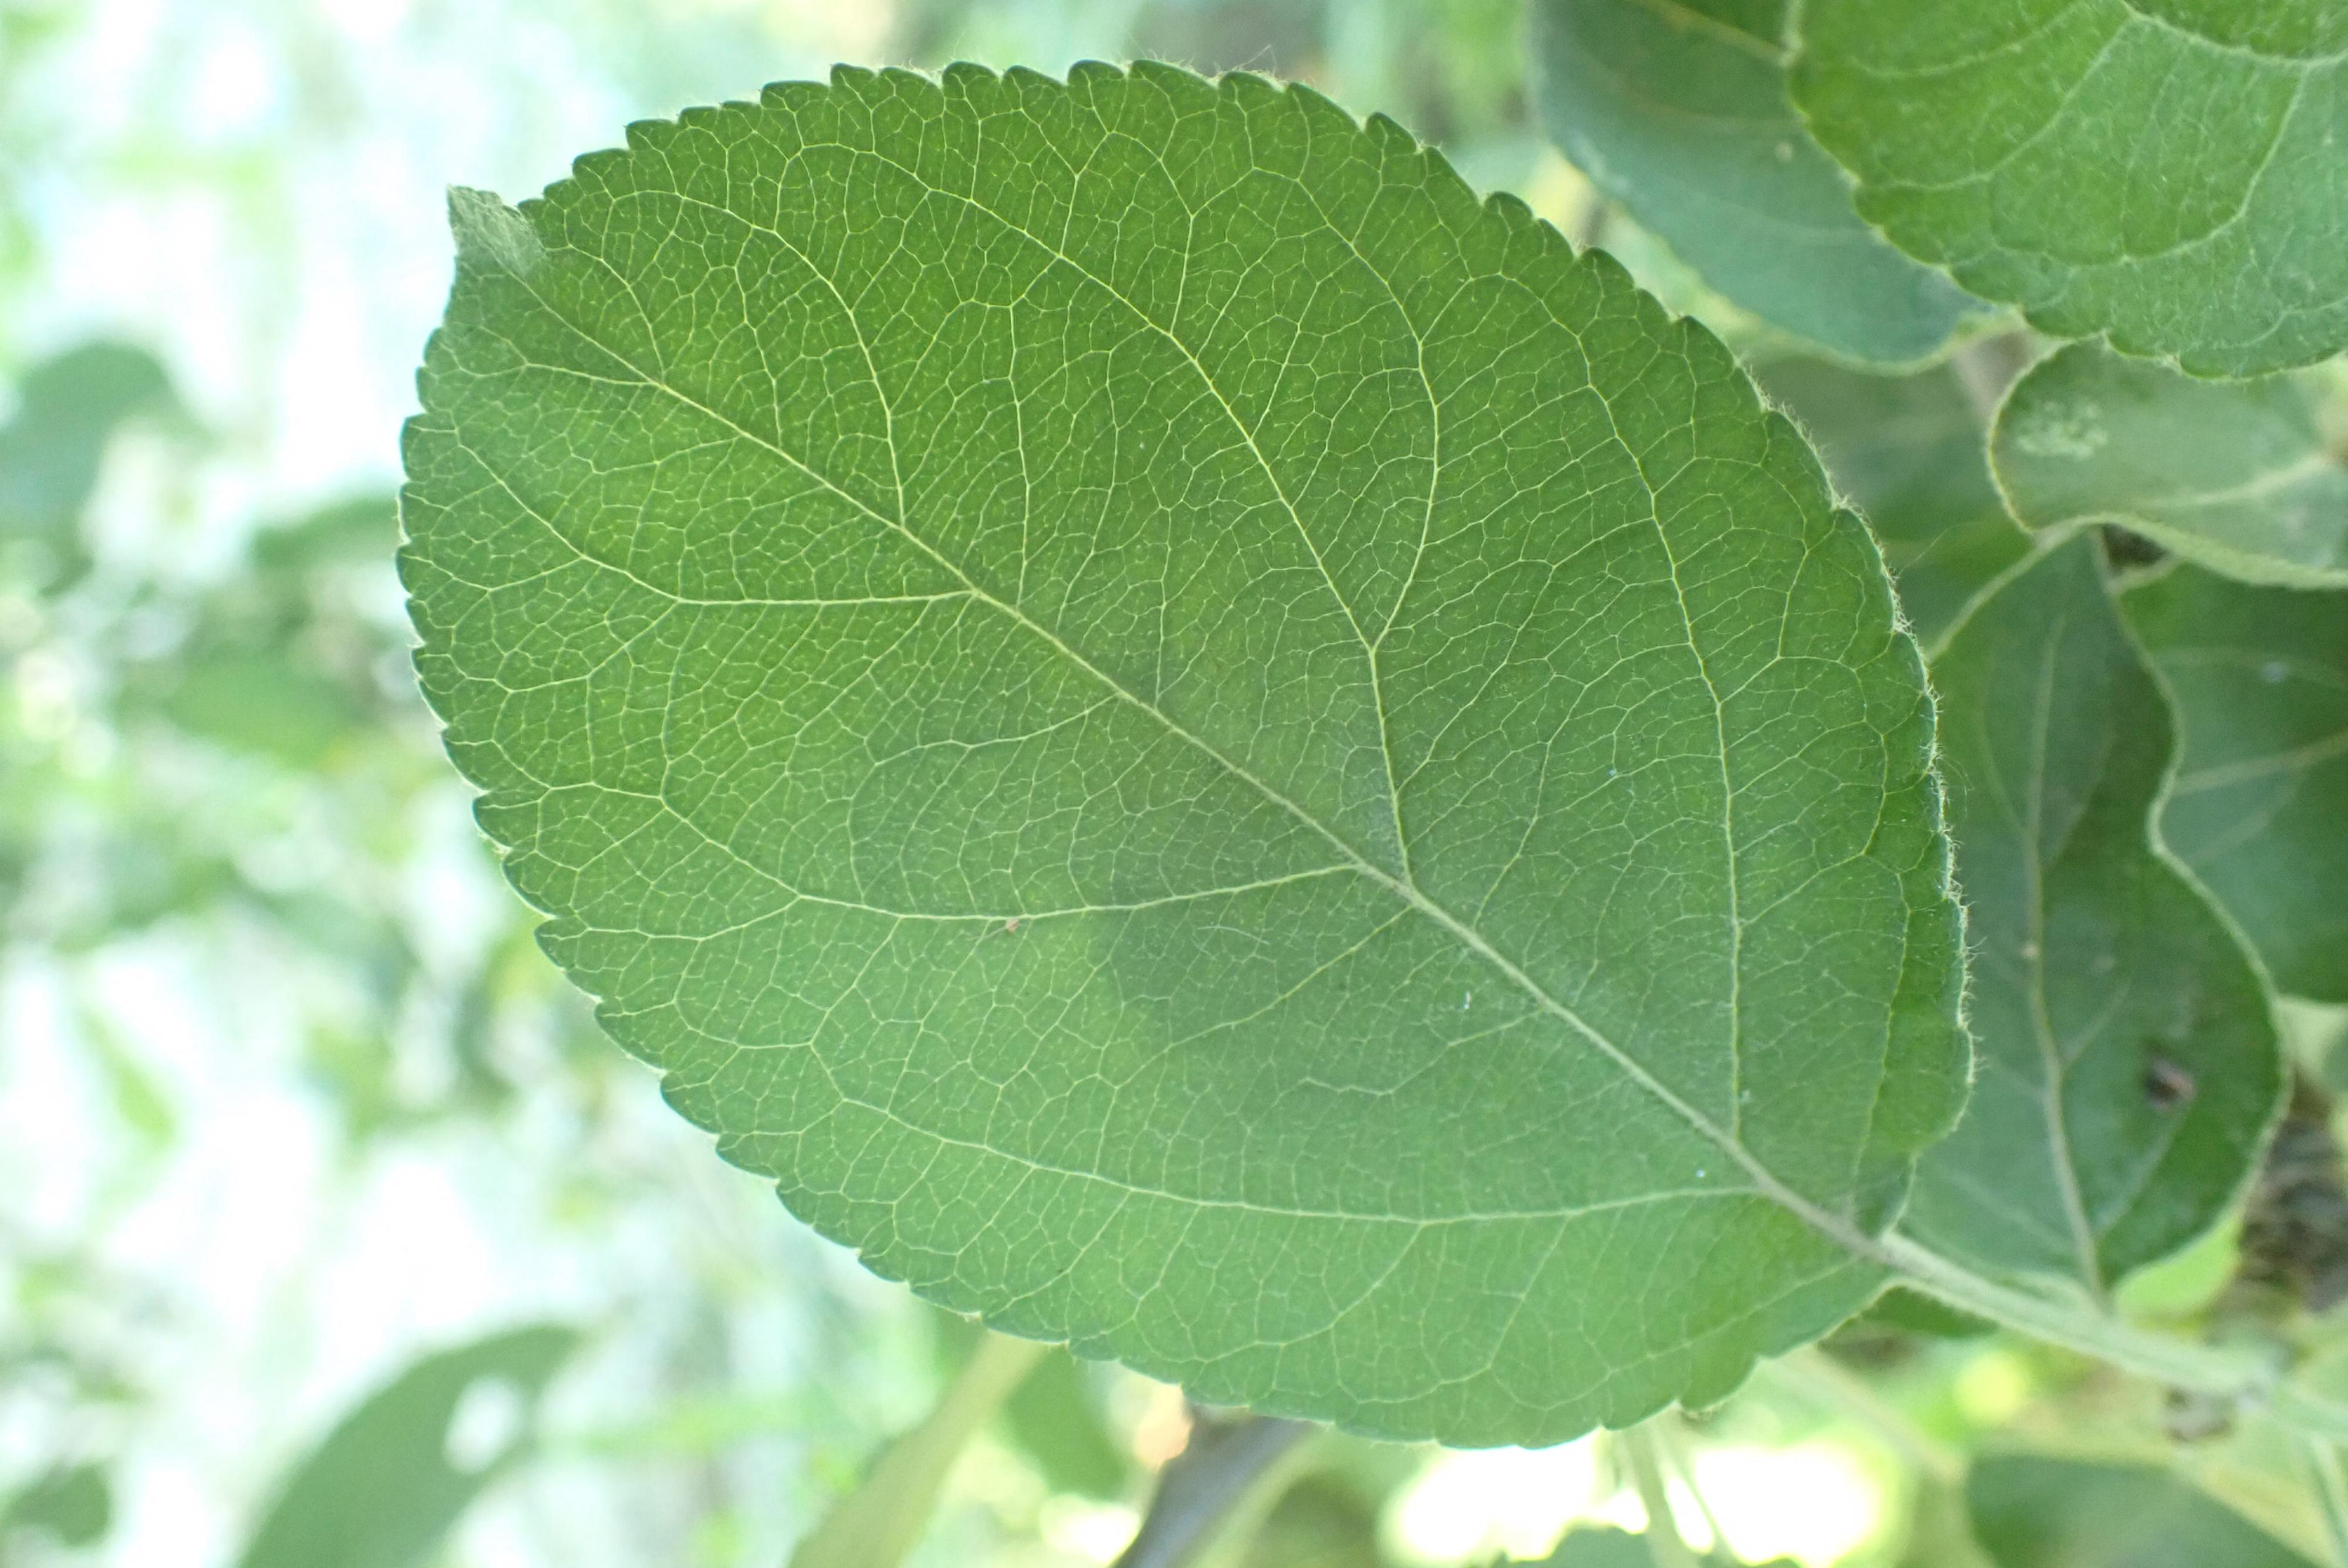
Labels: healthy